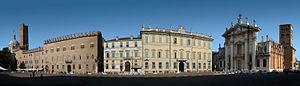
Mantoue est une ville italienne, chef-lieu de la province du même nom en Lombardie, région de la plaine du Pô.
La Piazza Sordello est une grande place située à Mantoue et dédiée au poète mantouan du XIIIe siècle Sordello da Goito.